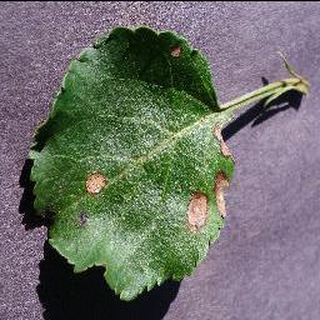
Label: apple_black_rot